2007 National League Wild Card tie-breaker game

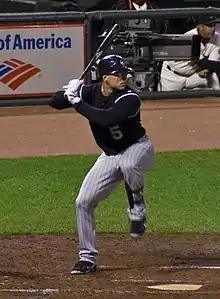
A man in a black baseball jersey and gray pinstriped pants prepares for a right-handed baseball swing.

The starting pitcher matchup saw eventual Cy Young Award and Major League Baseball Triple Crown winner Jake Peavy against the Rockies Josh Fogg, whom teammate Matt Holliday nicknamed "Dragon Slayer" for his strong performances against ace starters throughout the season. The Rockies opened the bottom of the first inning with a leadoff double by Kaz Matsui, followed by a Troy Tulowitzki single and a walk to Matt Holliday to load the bases. Matsui scored on a sacrifice fly by Todd Helton and Garrett Atkins made the game 2–0 with a single which scored Tulowitzki. Yorvit Torrealba later added to that lead, leading off the bottom of the second inning with a home run. The Padres took the lead in the top of the third, however, loading the bases via singles from Peavy and Scott Hairston and a walk to Brian Giles. Adrián González then hit a grand slam, making the score 4–3. This was González' first career grand slam. Khalil Greene then singled, advanced to third base on a double by Josh Bard, and scored on a ground out by Brady Clark. Helton homered in the bottom of the inning to close the gap to 5–4 in favor of San Diego.